ABN AMRO

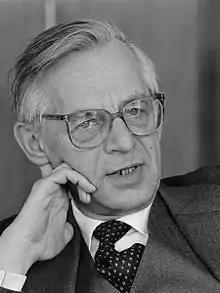
Politician Roelof Nelissen (1931-2019) was instrumental in the merger of ABN and AMRO Bank in 1991

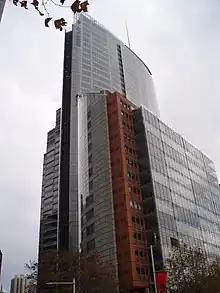
Aurora Place in Sydney displaying the ABN AMRO brand, 2006

On 22 September 1991, ABN and AMRO merged to form ABN AMRO. In 1993, two of its investment banking subsidiaries ― Bank Mees & Hope and Pierson, Heldring & Pierson ― merged in turn to form MeesPierson.